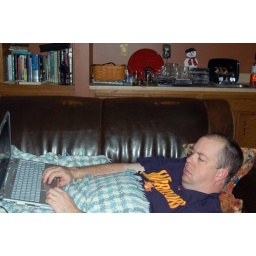
Confined to the sofa or bed for 48 hours.. 10 stitches in the bottom of my foot.